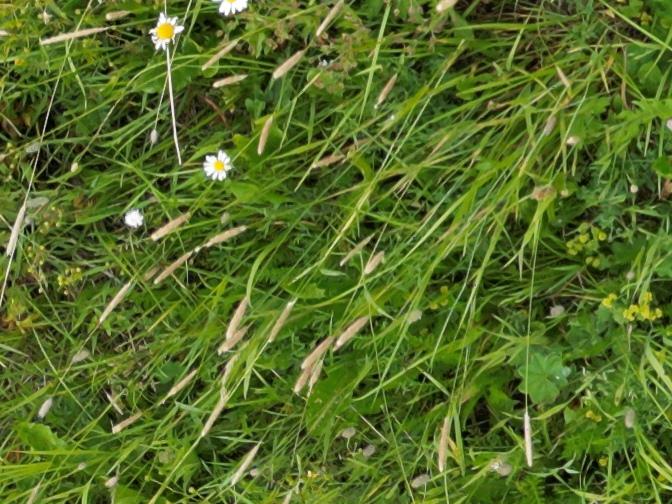
Flowers visible:  daisy flowers